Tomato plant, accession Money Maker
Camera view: horizontal (90 deg, fisheye); turntable rotation: 60 degrees
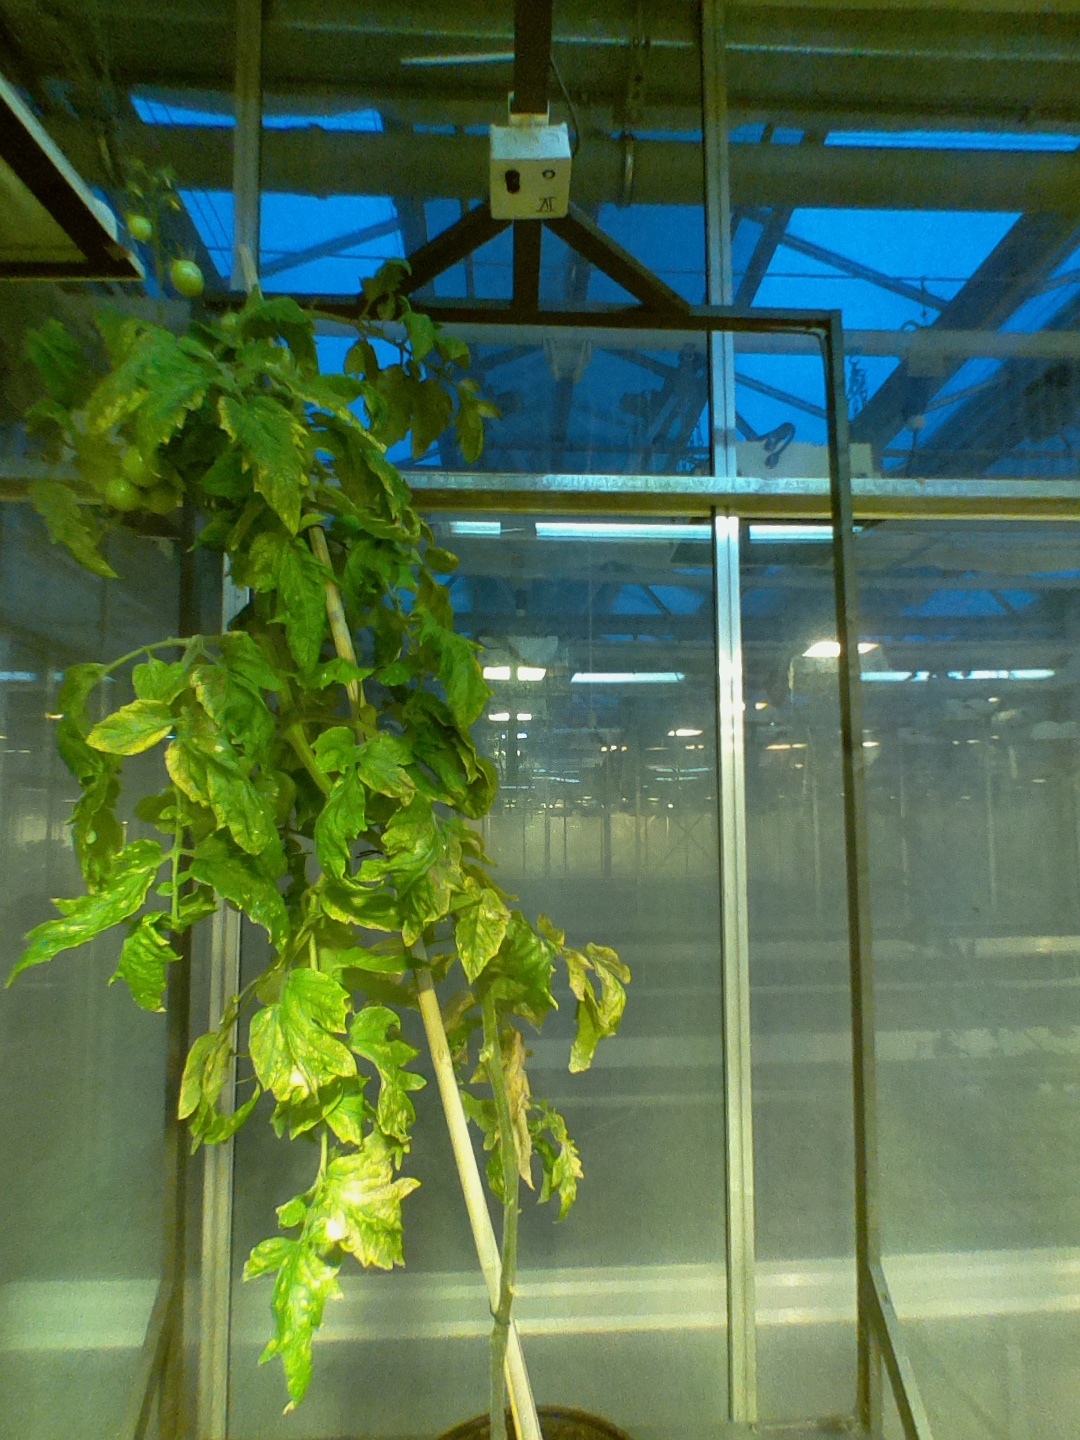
BBCH growth stage 79: 90% -100% of final fruit size